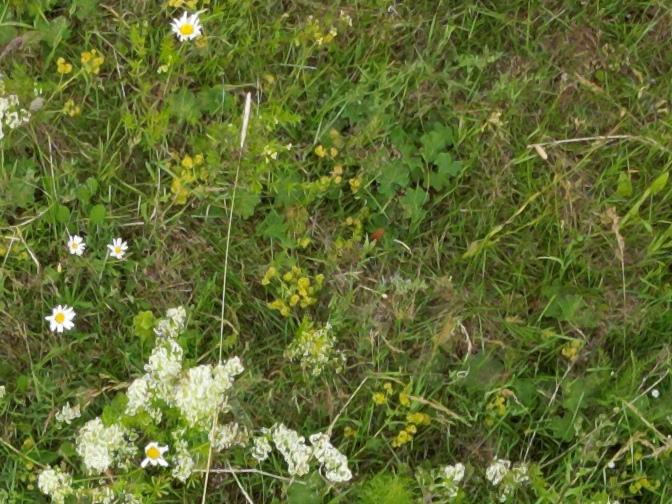
Flowers visible: yarrow flowers, yarrow flowers, yarrow flowers,  daisy flowers, yarrow flowers,  daisy flowers, yarrow flowers, yarrow flowers, yarrow flowers, yarrow flowers, yarrow flowers